La Lingerie

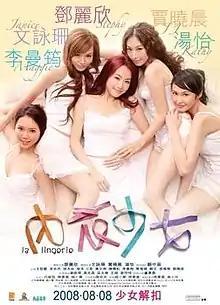
Theatrical poster

La Lingerie (内衣少女, "Noi Yee Siu Nü") is a 2008 Hong Kong film written and co-directed by Chan Hing-Kai and Janet Chun, and is a loose follow-up to Chan's 2001 debut "La Brassiere". Stephy Tang heads the film's ensemble cast, which also includes Janice Man, J.J. Jia, Kathy Yuen and Ronald Cheng.